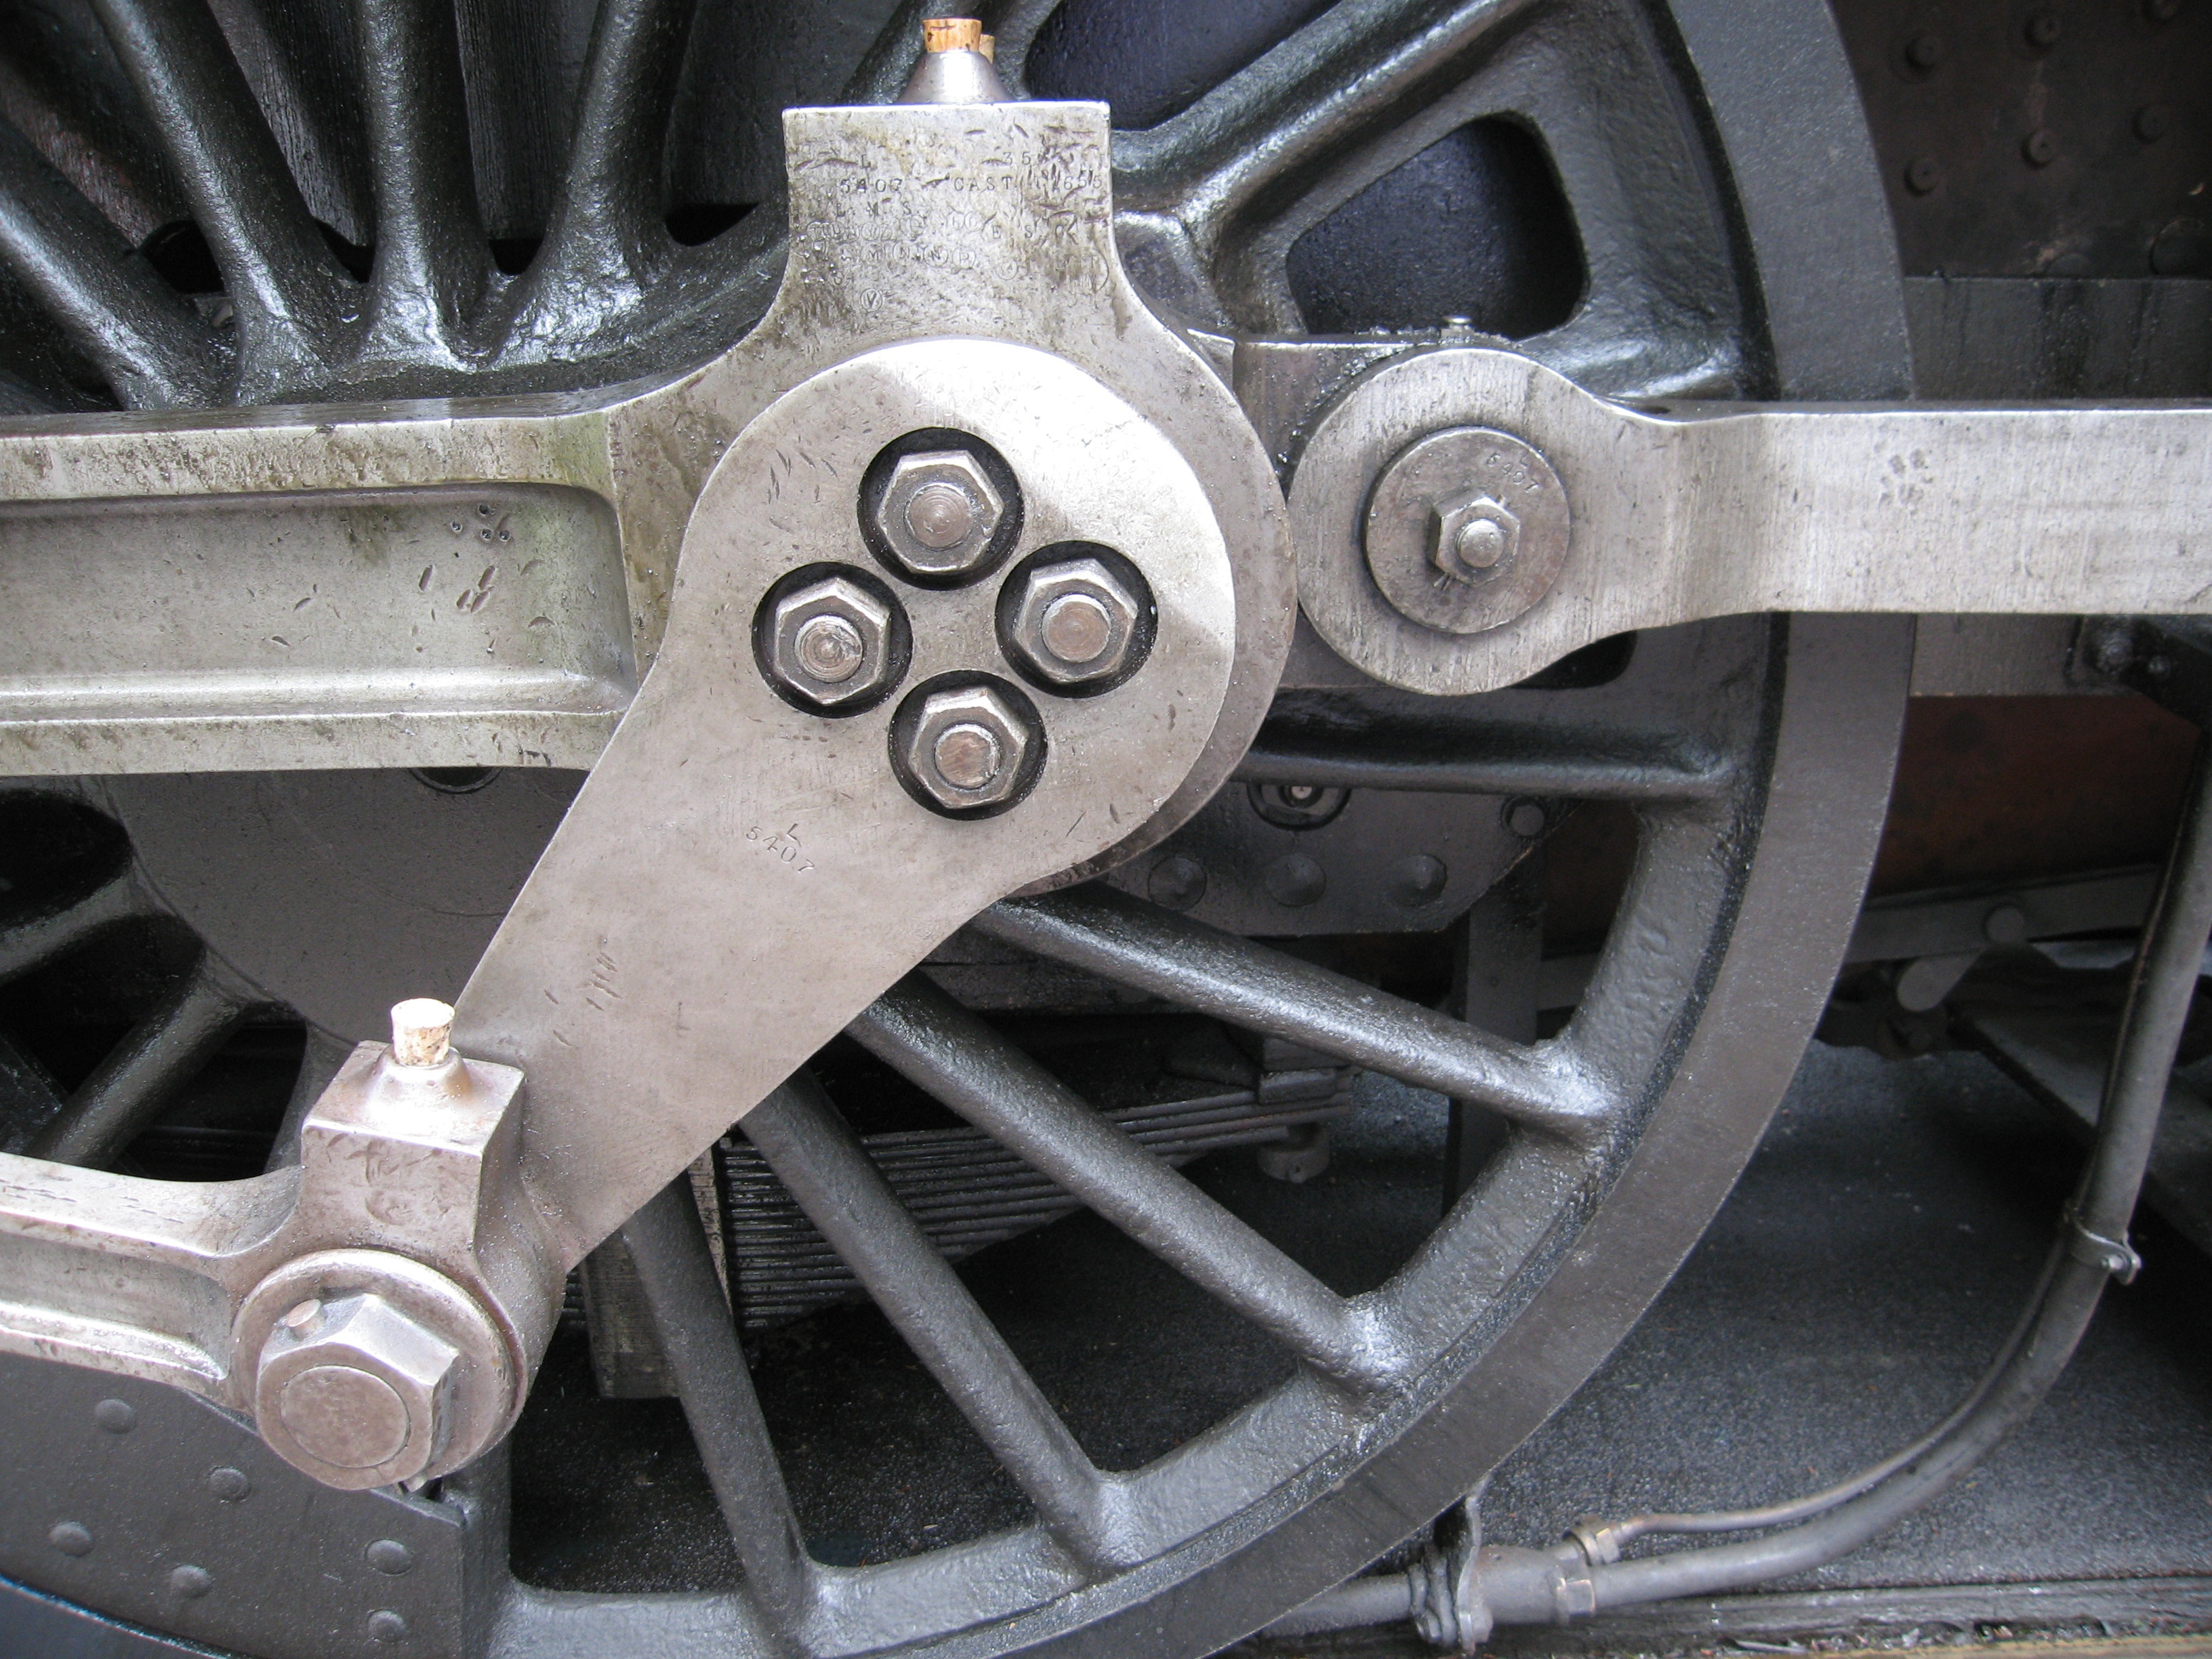
railway, railroad, car, wheel, steam, rail, steel, transportation, transport, vehicle, industrial, machinery, industry, bumper, locomotive, engine, rim, iron, crank, auto part, automotive exterior, aircraft engine